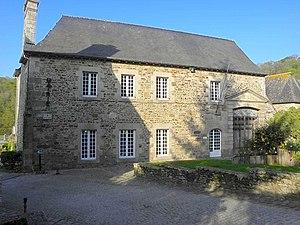
Mairie de Léhon (22).
Léhon [leɔ̃] est une ancienne commune française du département des Côtes-d'Armor, ville voisine de Dinan en amont, dans la région Bretagne, en France. Elle a fusionné avec Dinan le 1ᵉʳ janvier 2018.